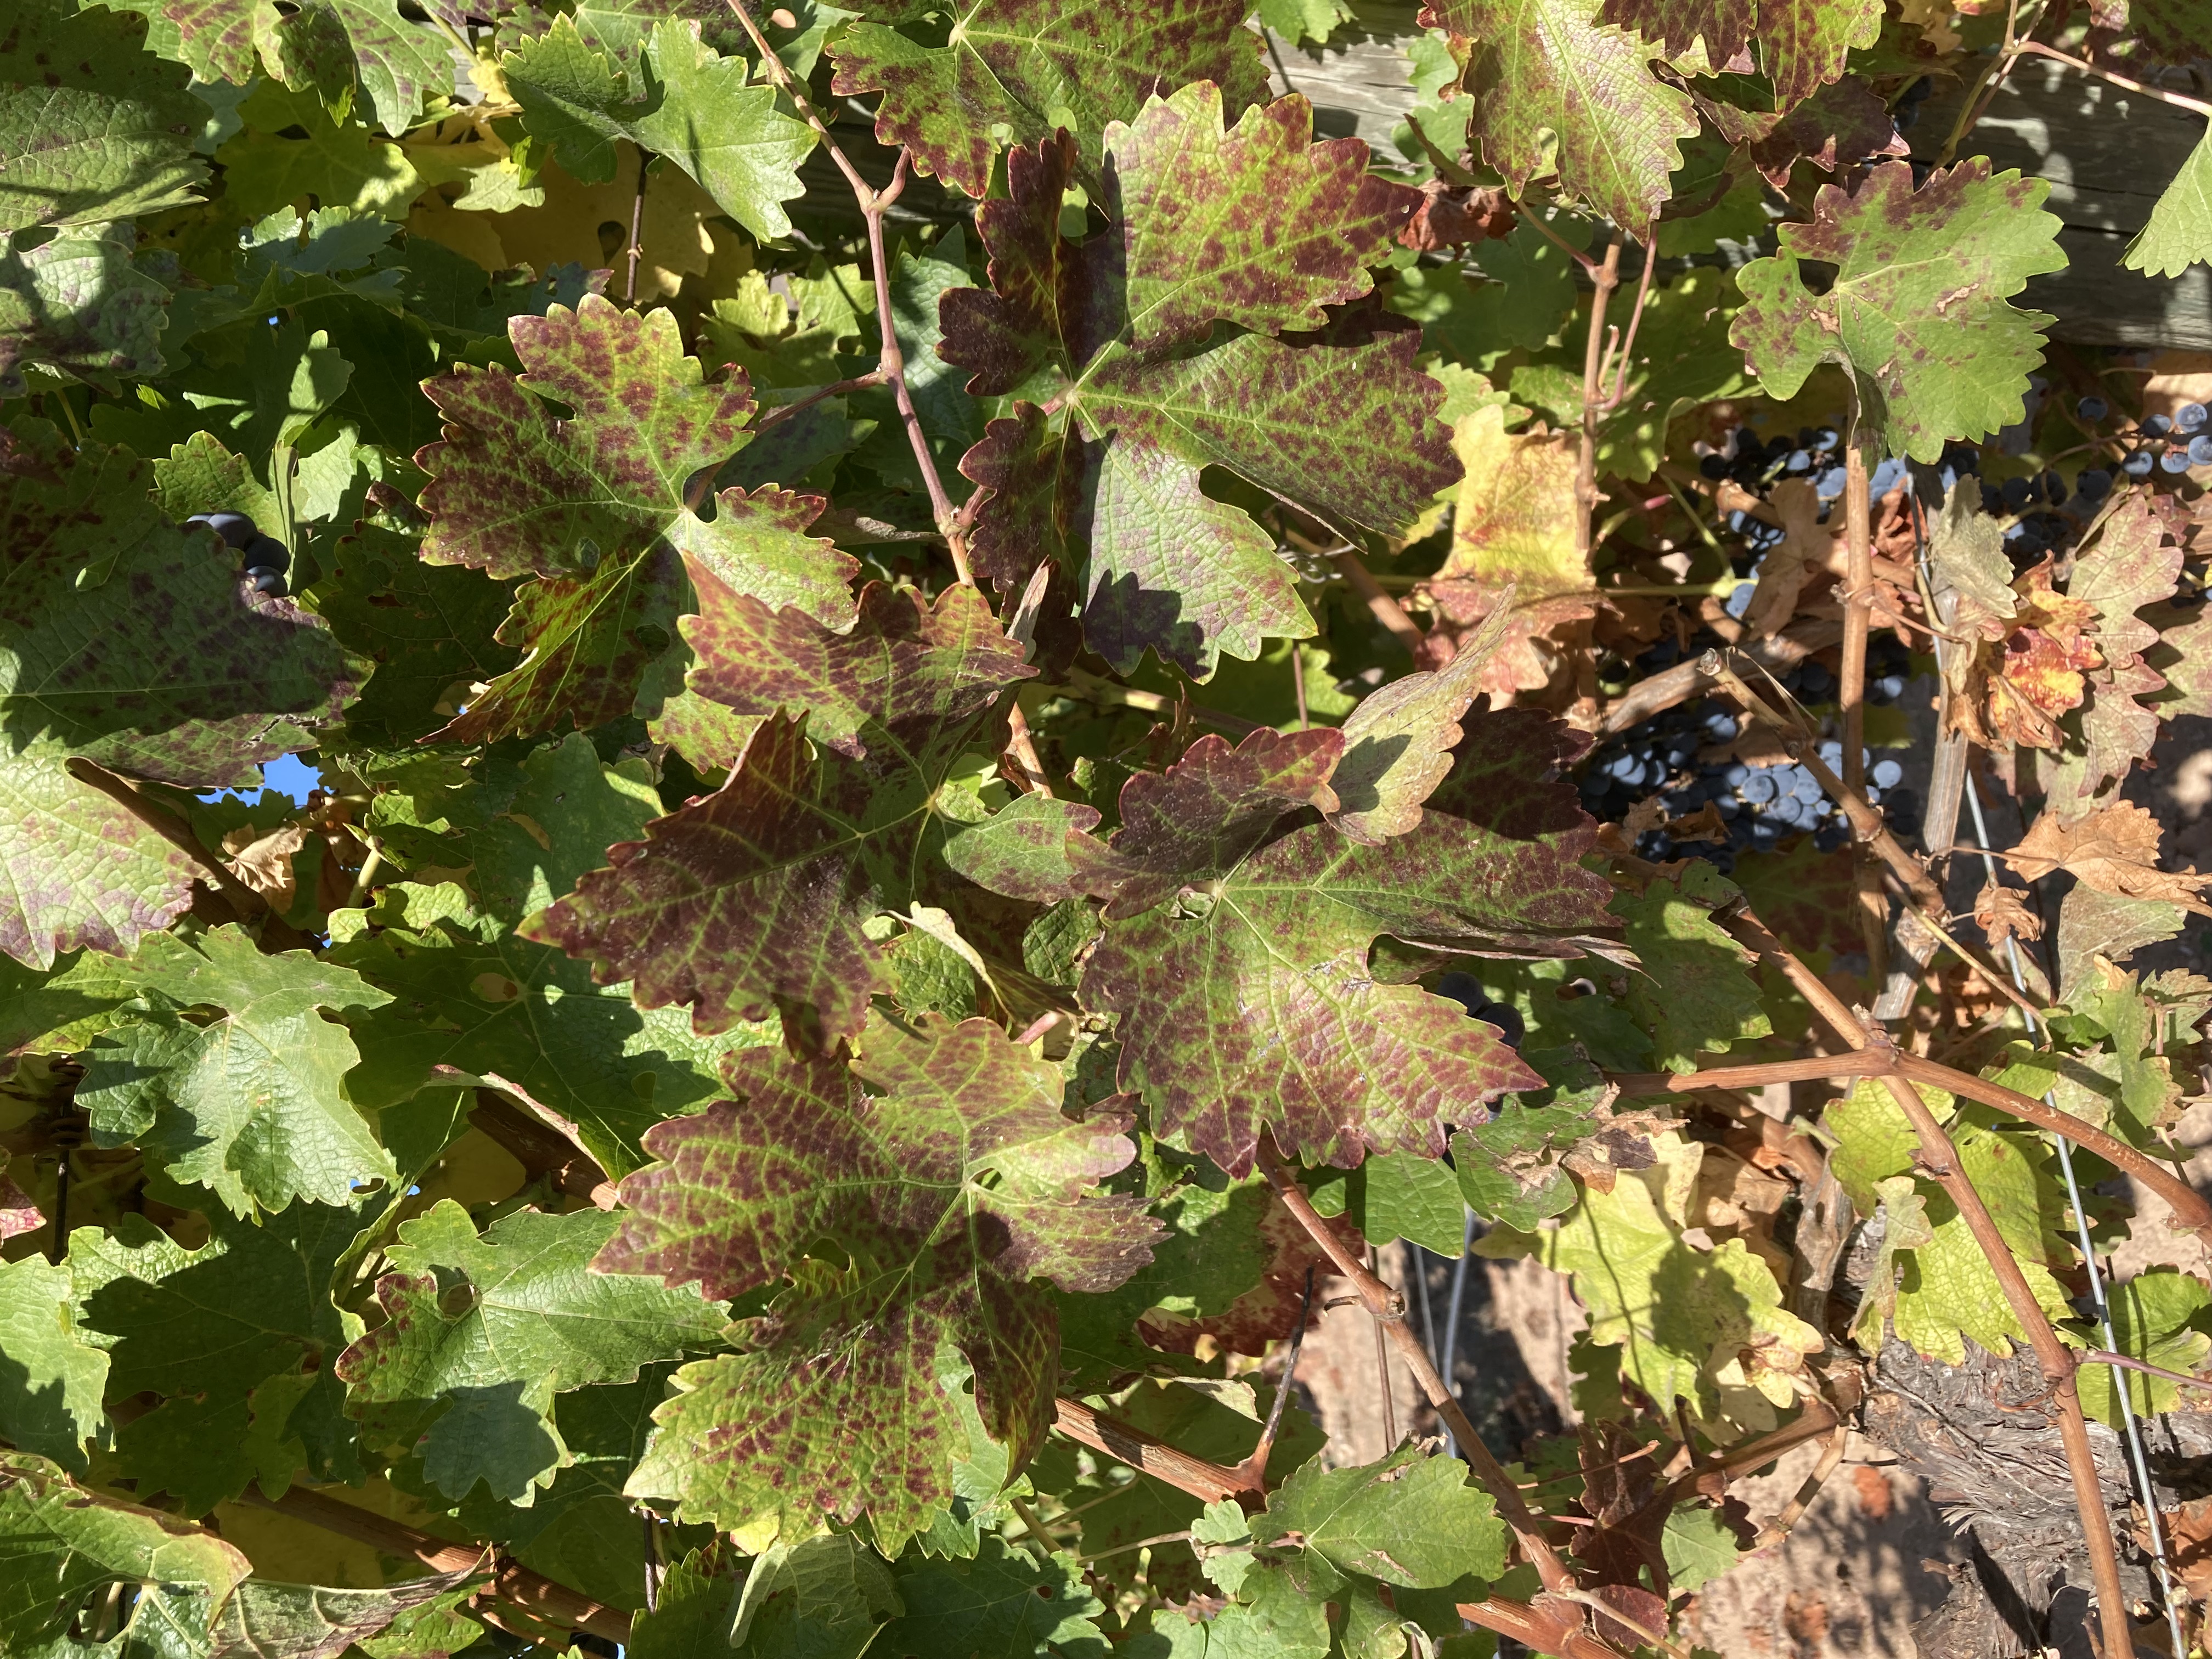
Label: Leafroll 3